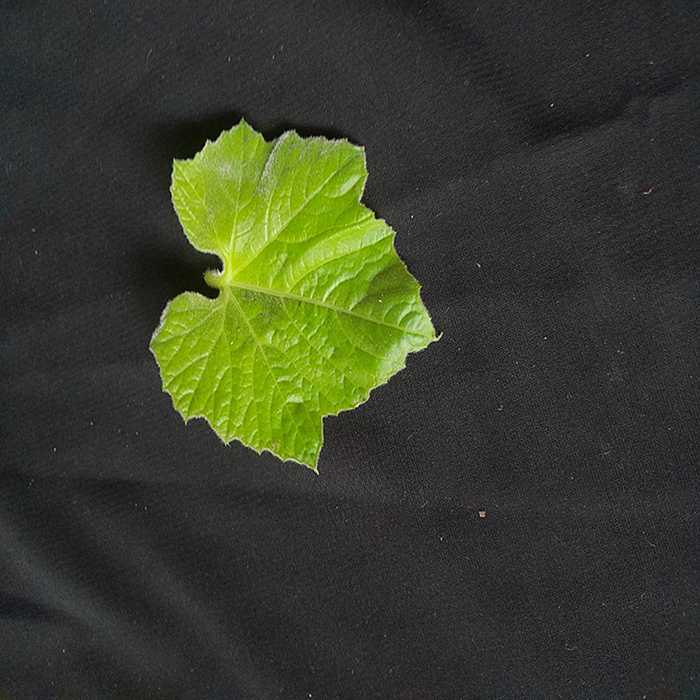
Plant: Bottle gourd
Label: Fresh leaf